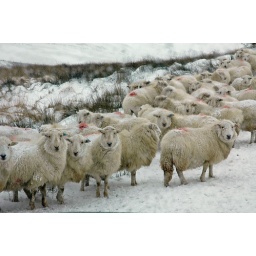
sheep in snow on mountain road to Bala